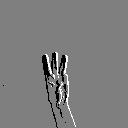
ASL letter: w